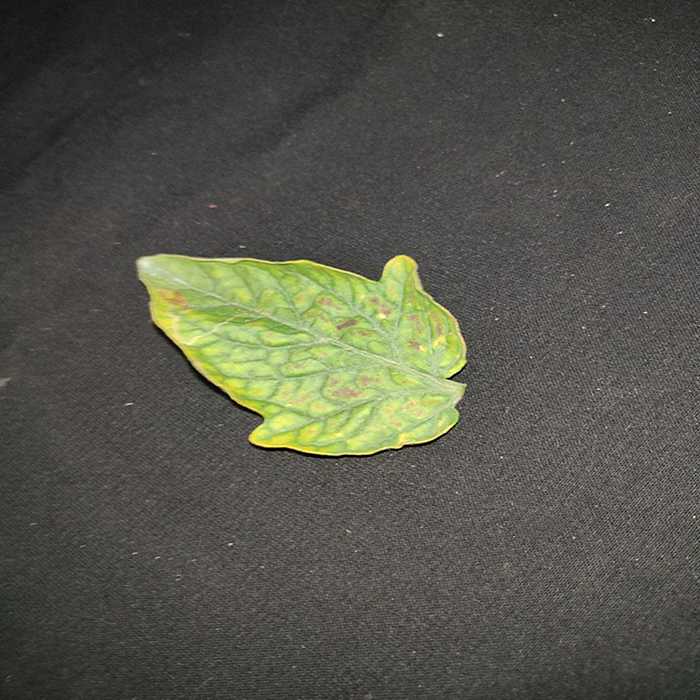
Plant: Tomato
Label: Tomato spotted wilt